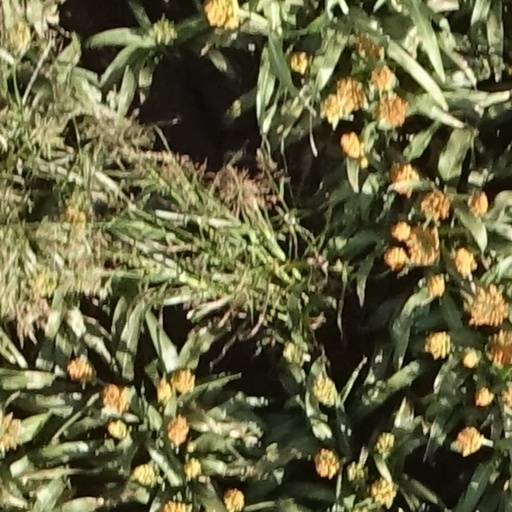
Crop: sorghum